Berline (airline)

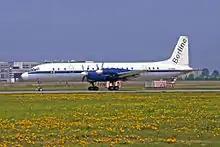
A Berline Ilyushin Il-18 at Berlin Schönefeld Airport (1992)

Following the failed privatization and subsequent decision by "Treuhandanstalt" to liquidate loss-making former East German state airline Interflug in early 1991, a group of former employees acquired five of Interflug's ageing Ilyushin Il-18 turboprop aircraft and founded "Il-18 Air Cargo", an airline offering chartered freight services.